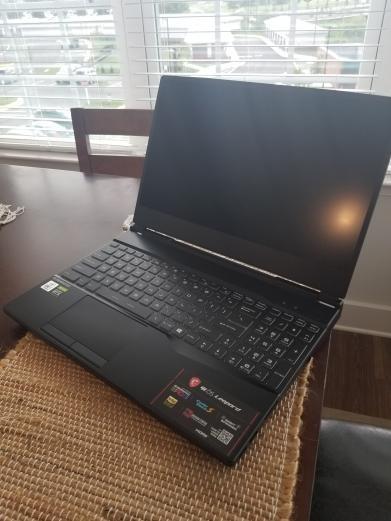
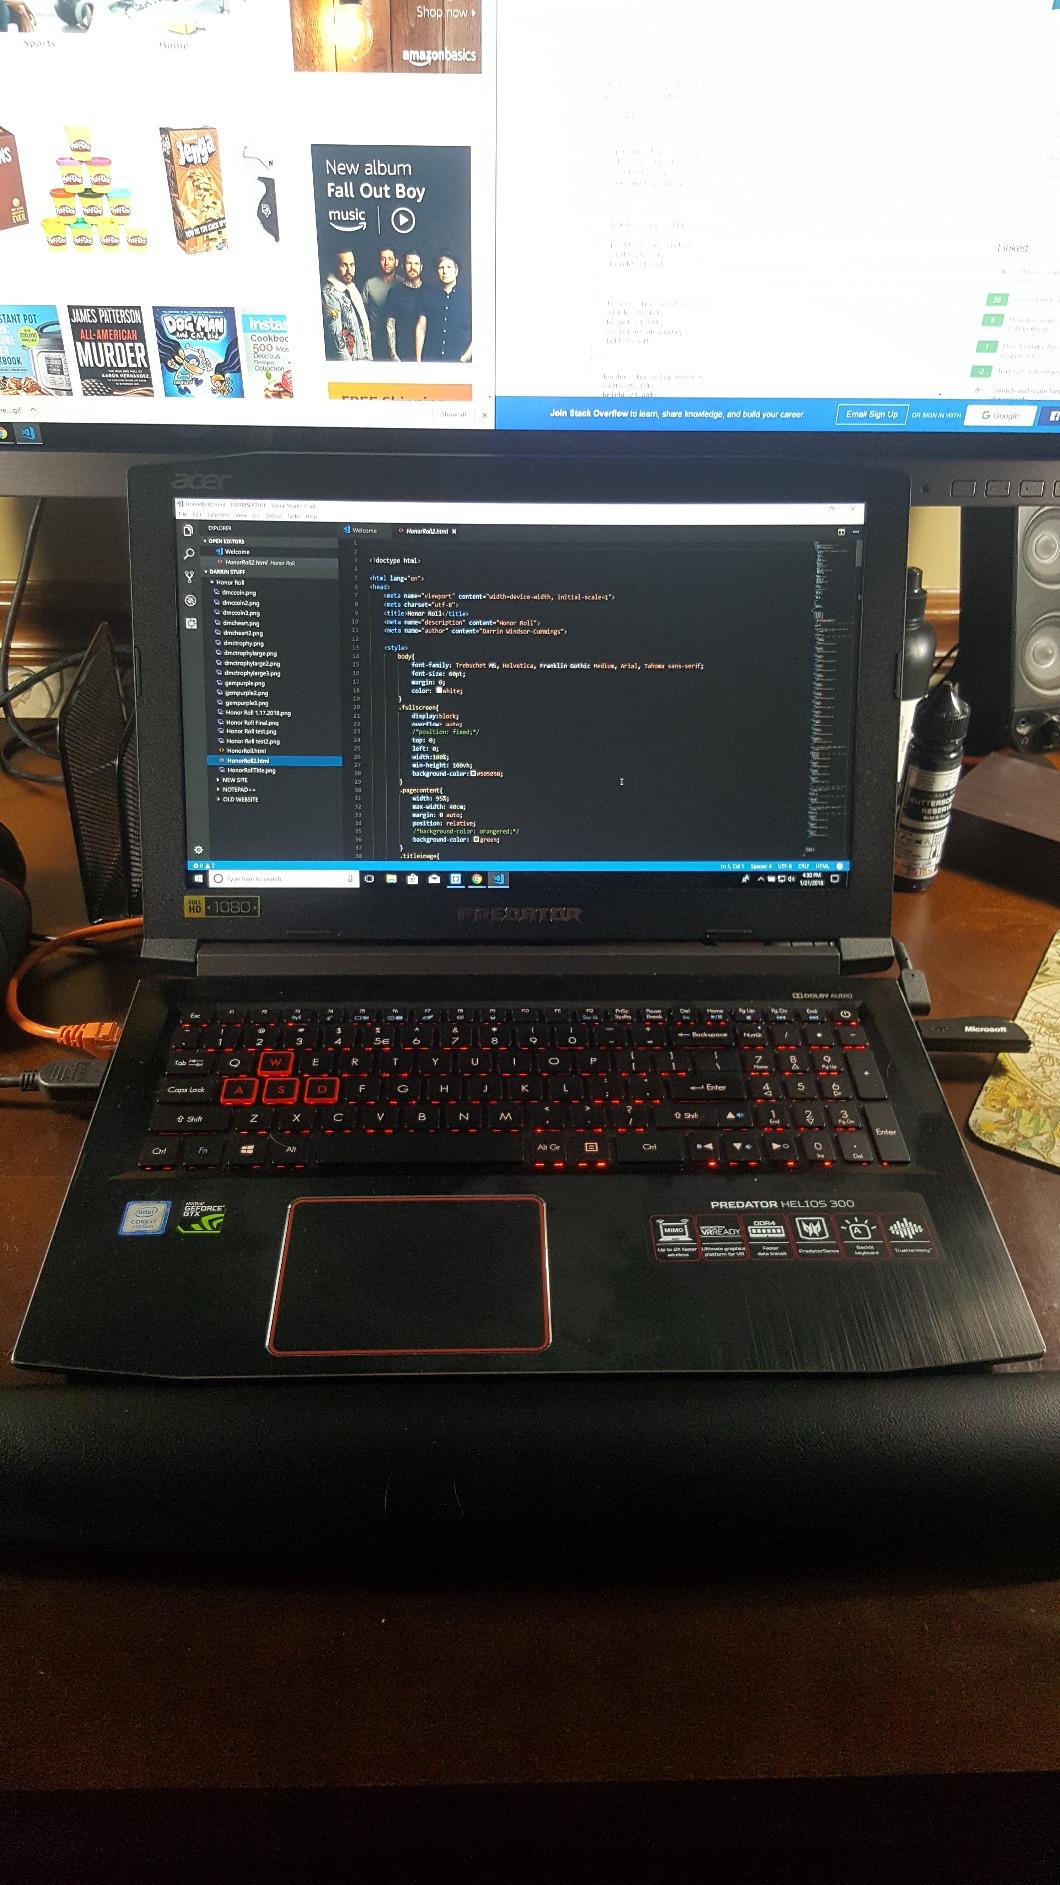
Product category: laptop
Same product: no